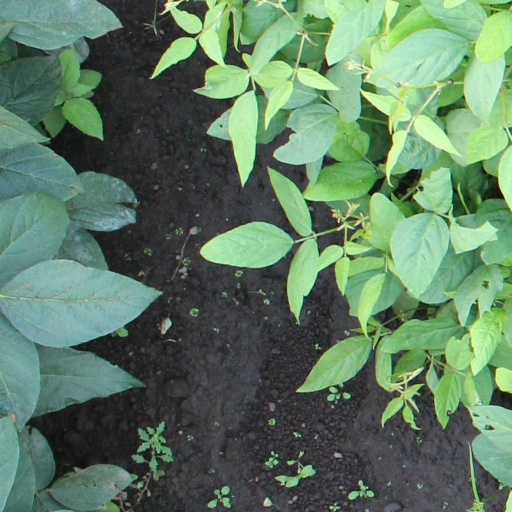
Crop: soybean